Kamidaki Station

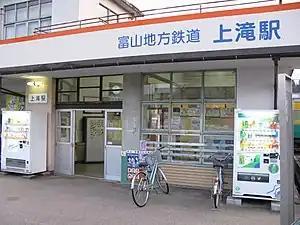
Kamidaki Station in March 2008

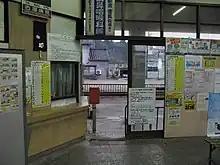
Station interior

Kamidaki Station is served by the Toyama Chihō Railway Kamidaki Line and is 10.1 kilometers from the starting point of the line at .